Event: Nepal Earthquake
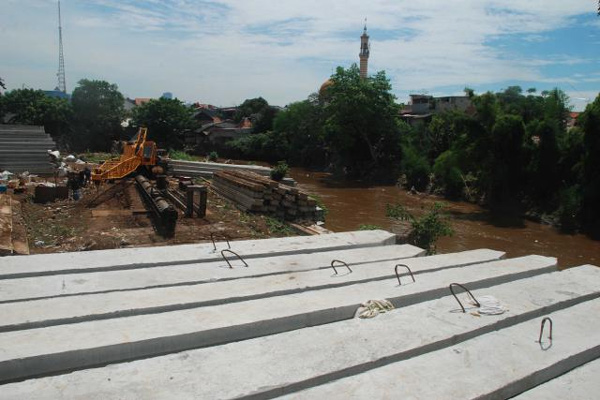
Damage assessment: no_damage